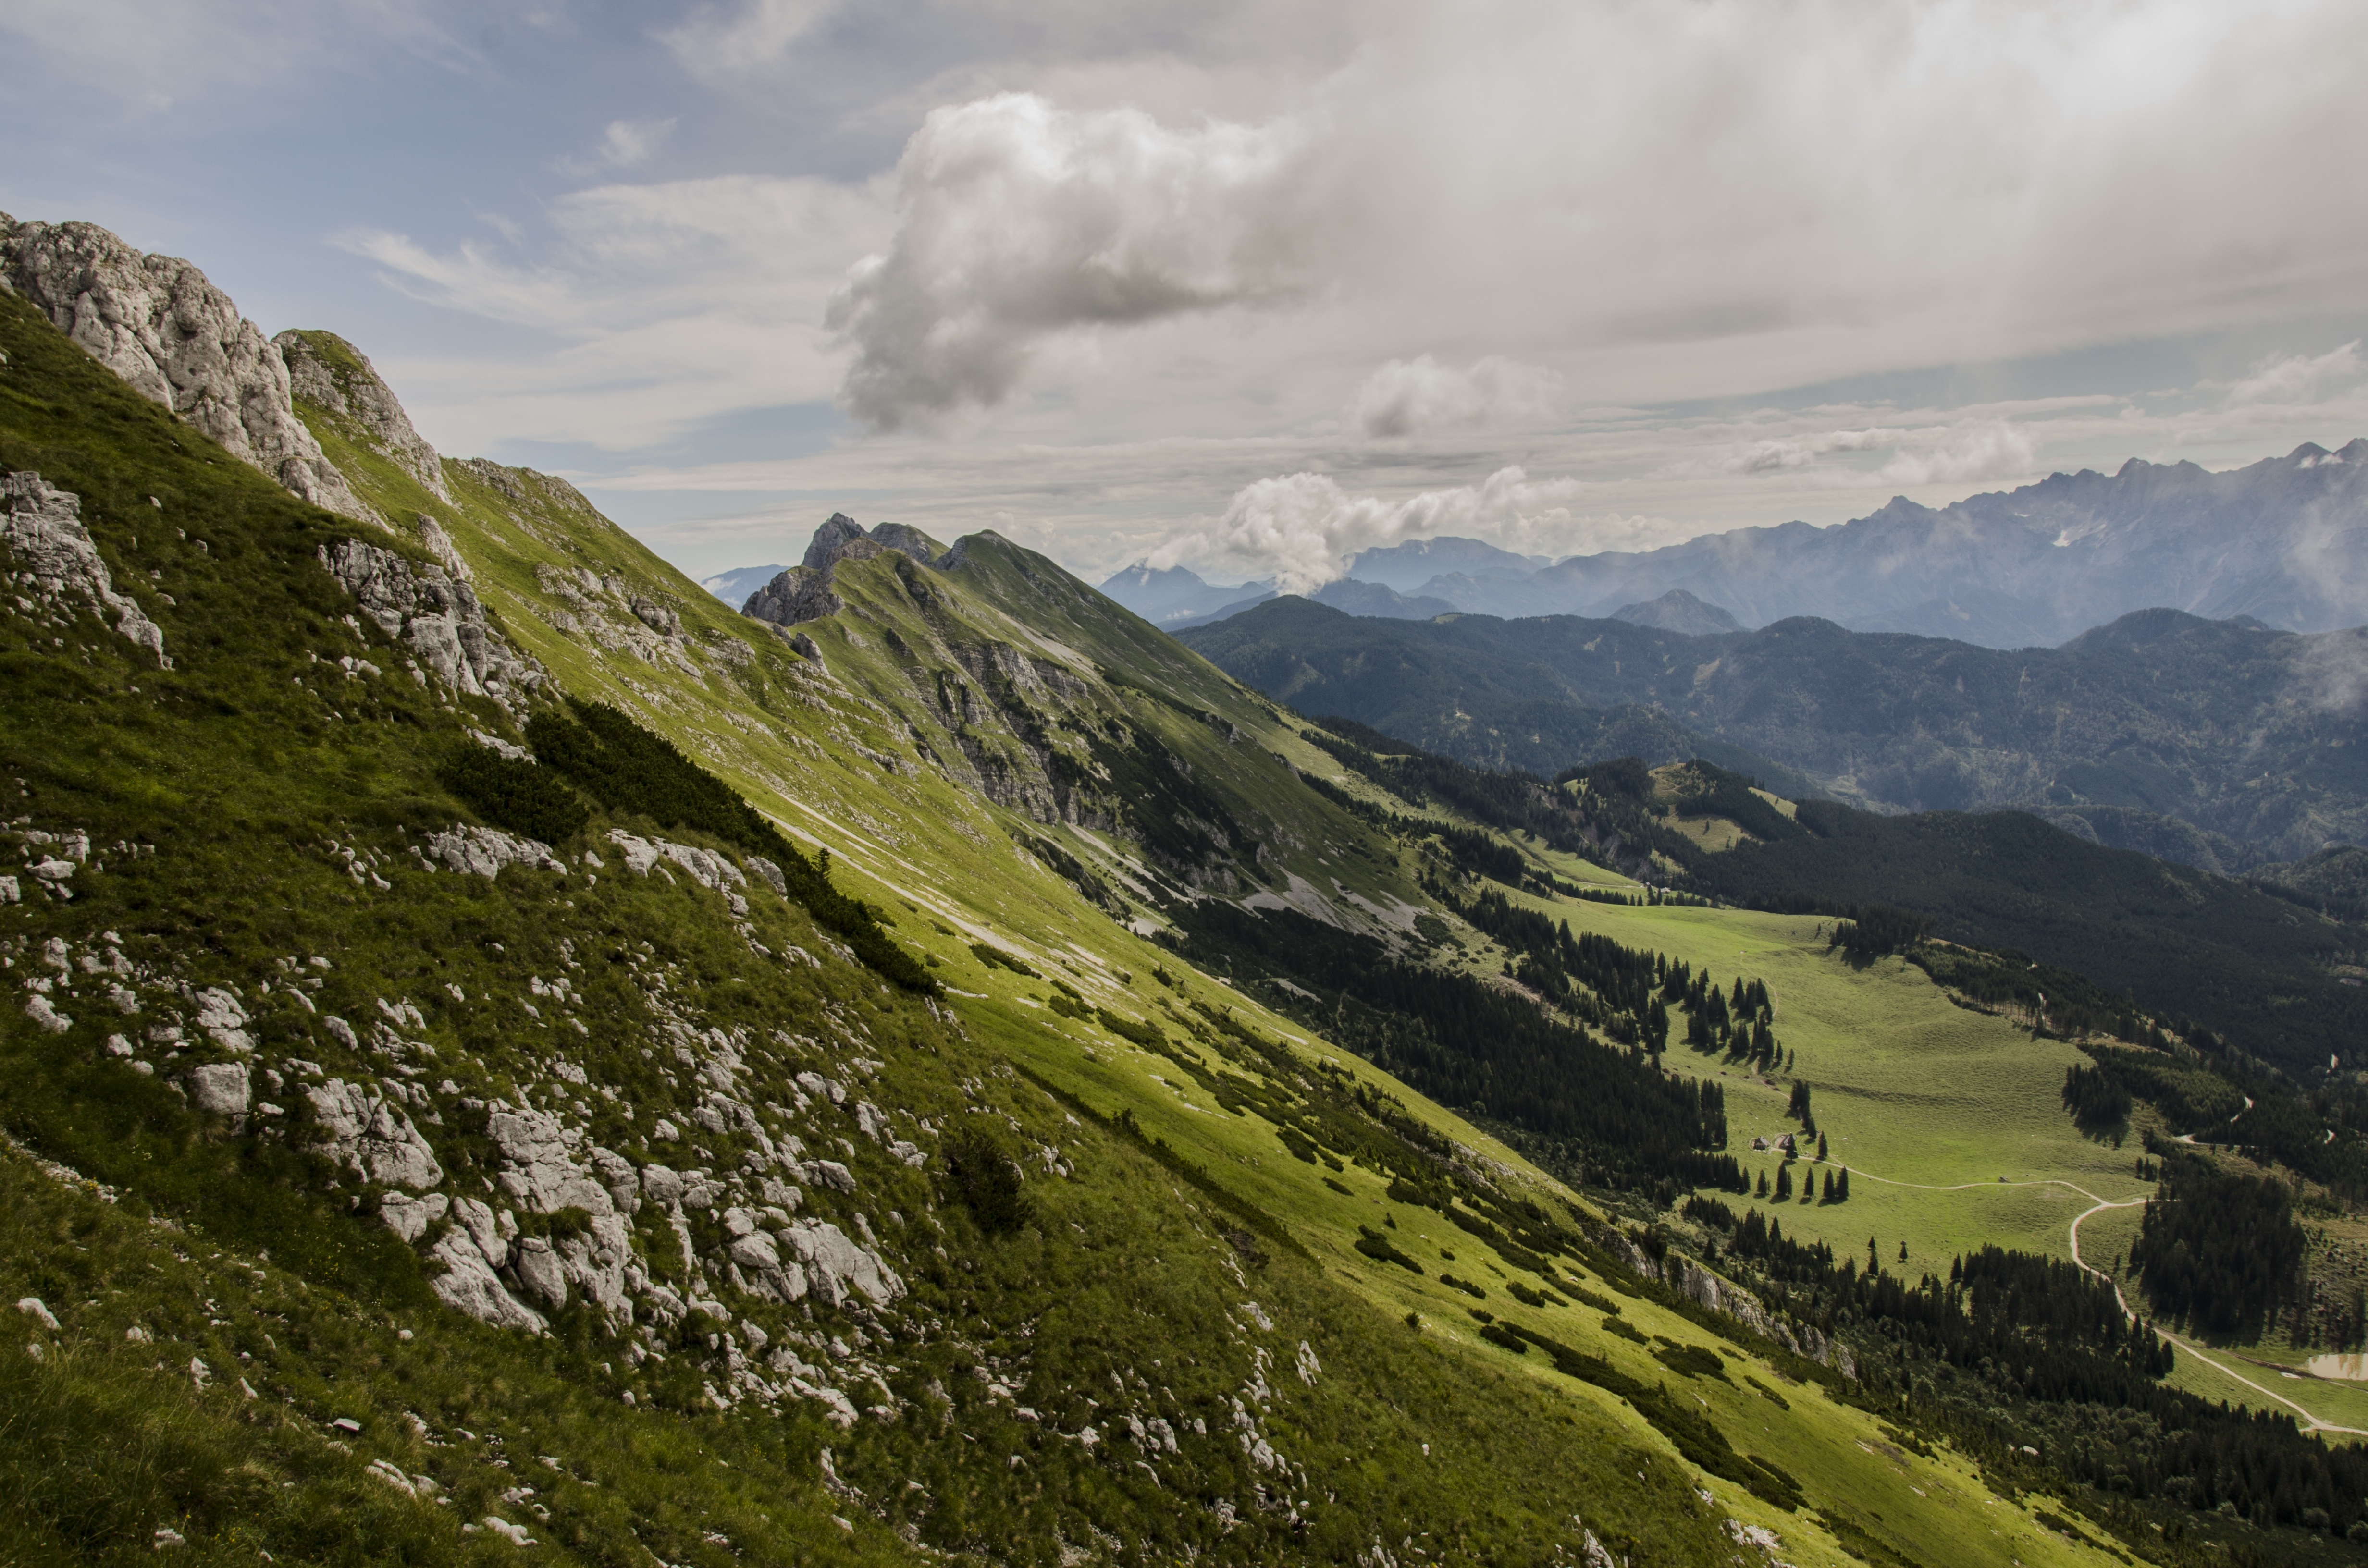
landscape, nature, grass, wilderness, walking, mountain, cloud, sky, meadow, hill, adventure, valley, mountain range, highland, ridge, summit, trees, hills, clouds, mountains, alps, valleys, plateau, fell, loch, landform, mountain pass, geographical feature, mountainous landforms